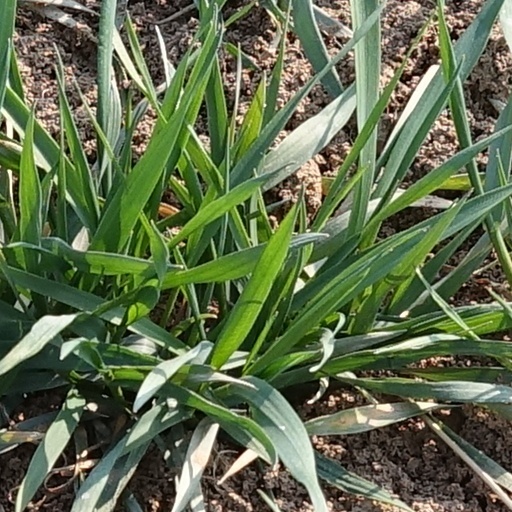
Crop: wheat